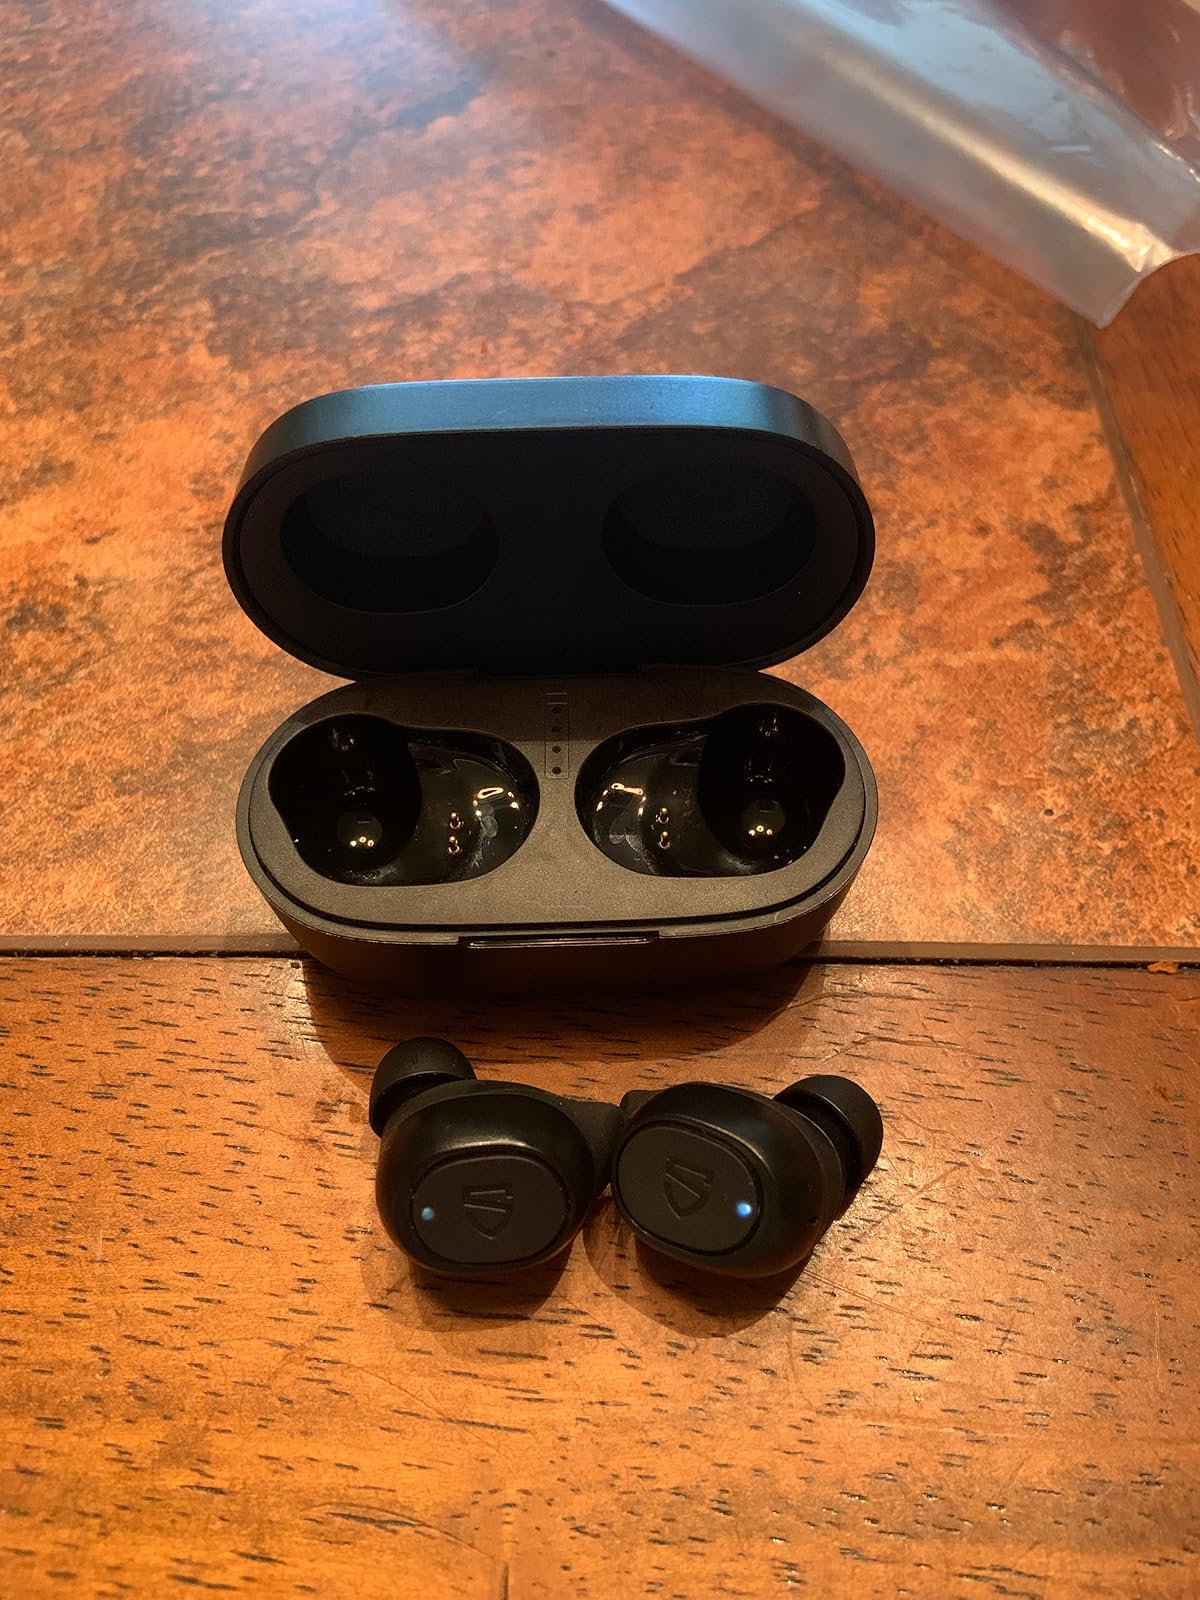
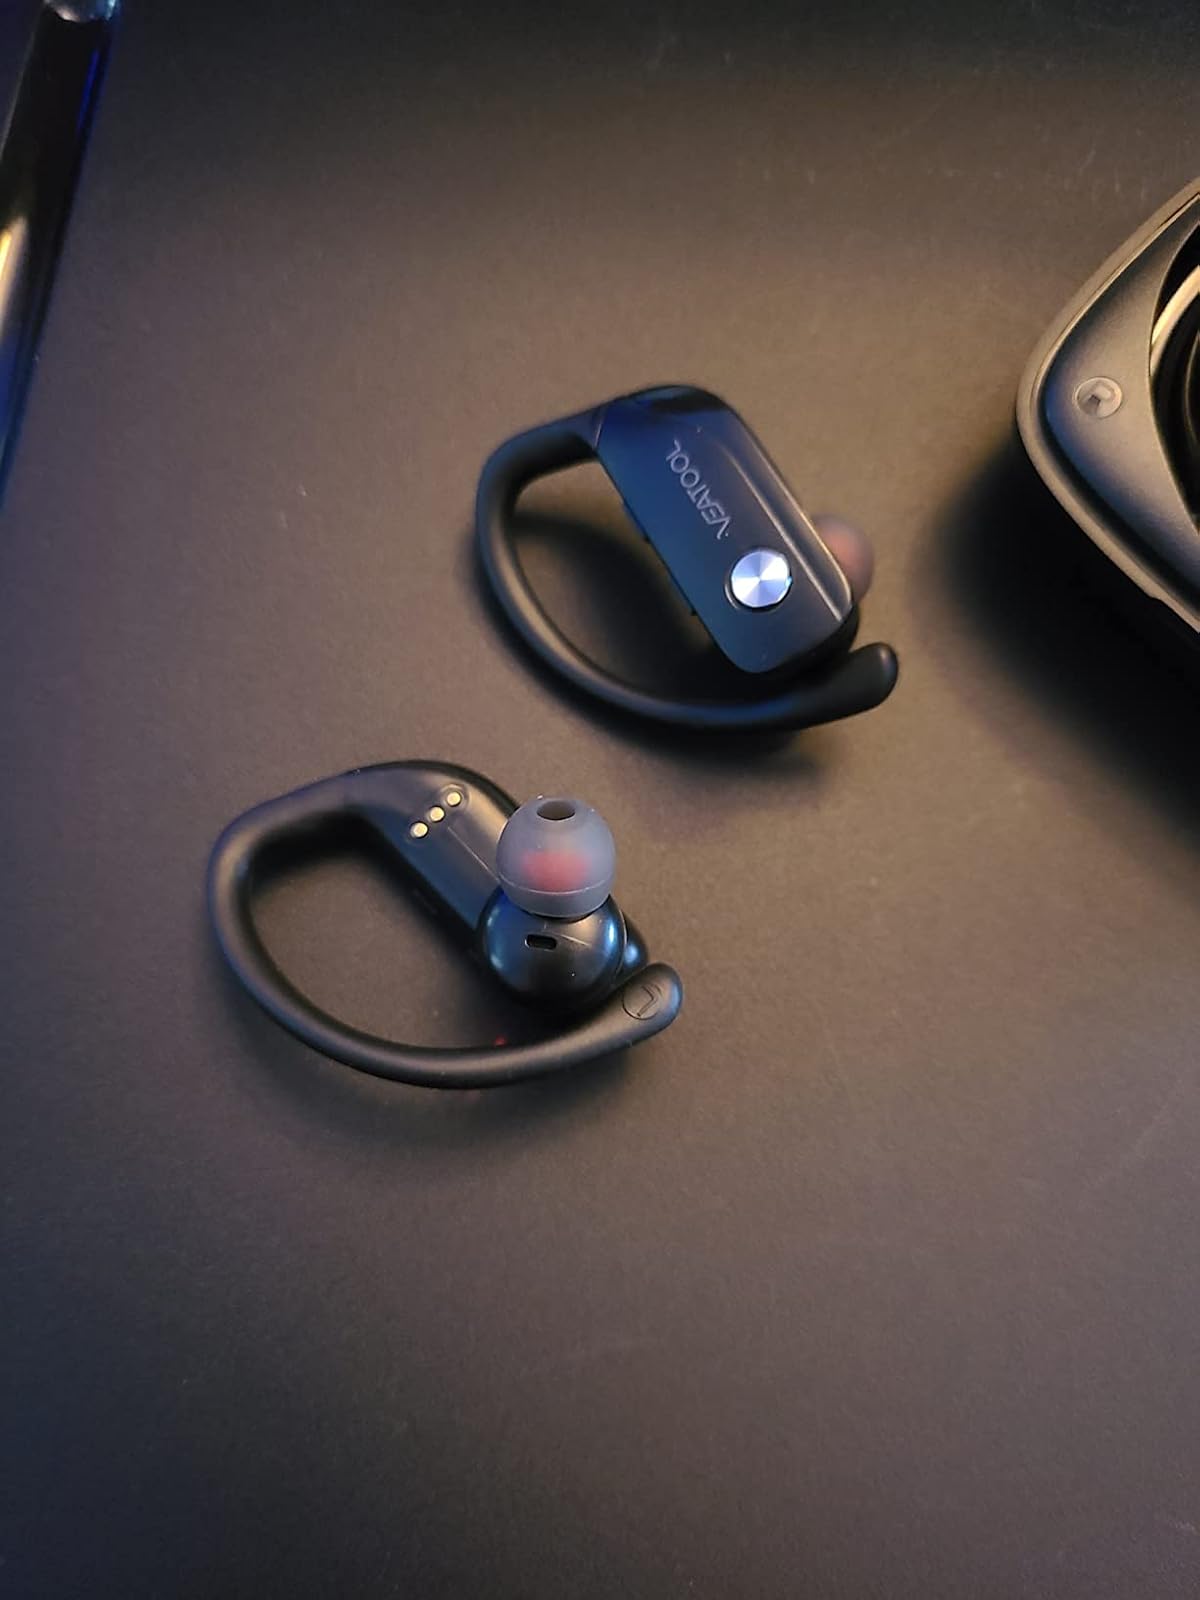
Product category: earbuds
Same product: no